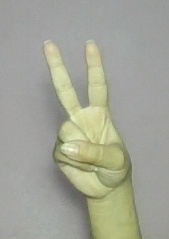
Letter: taa